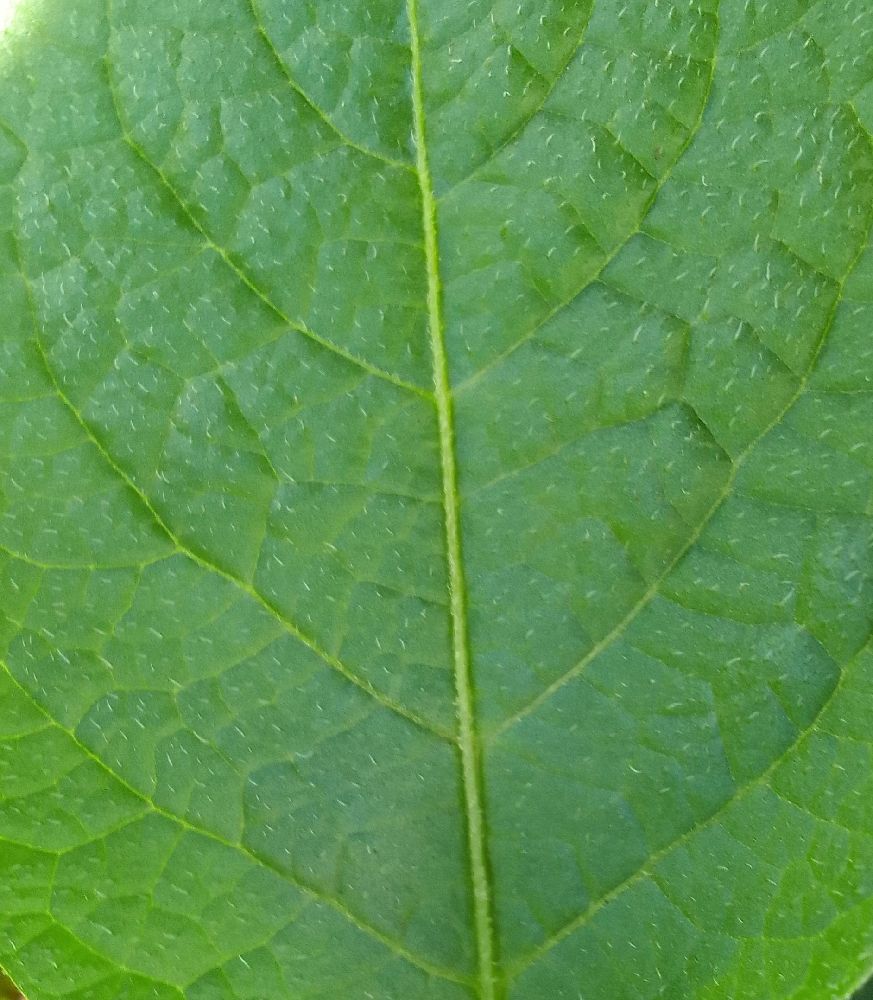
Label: Healthy